Hope (Watts)

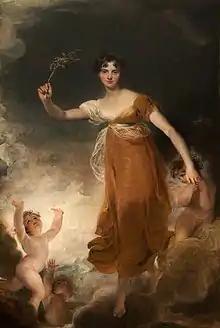
young woman holding a sprig of leaves

Hope is traditionally considered by Christians as a theological virtue (a virtue associated with the grace of God, rather than with work or self-improvement). Since antiquity artistic representations of the personification depict her as a young woman, typically holding a flower or an anchor.